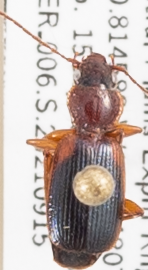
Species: Cymindis planipennis
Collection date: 2021-09-15
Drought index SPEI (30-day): -0.83
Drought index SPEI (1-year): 0.142
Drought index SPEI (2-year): -0.71